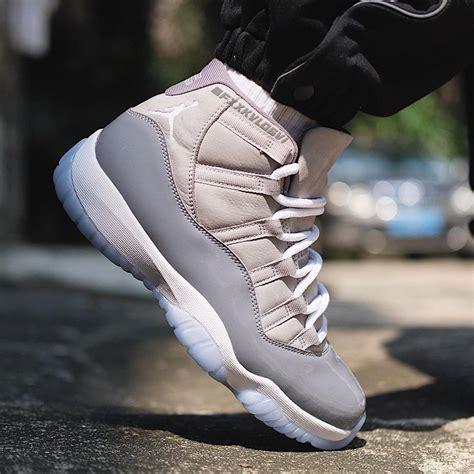
Brand: Jordan
Model: 11 Retro